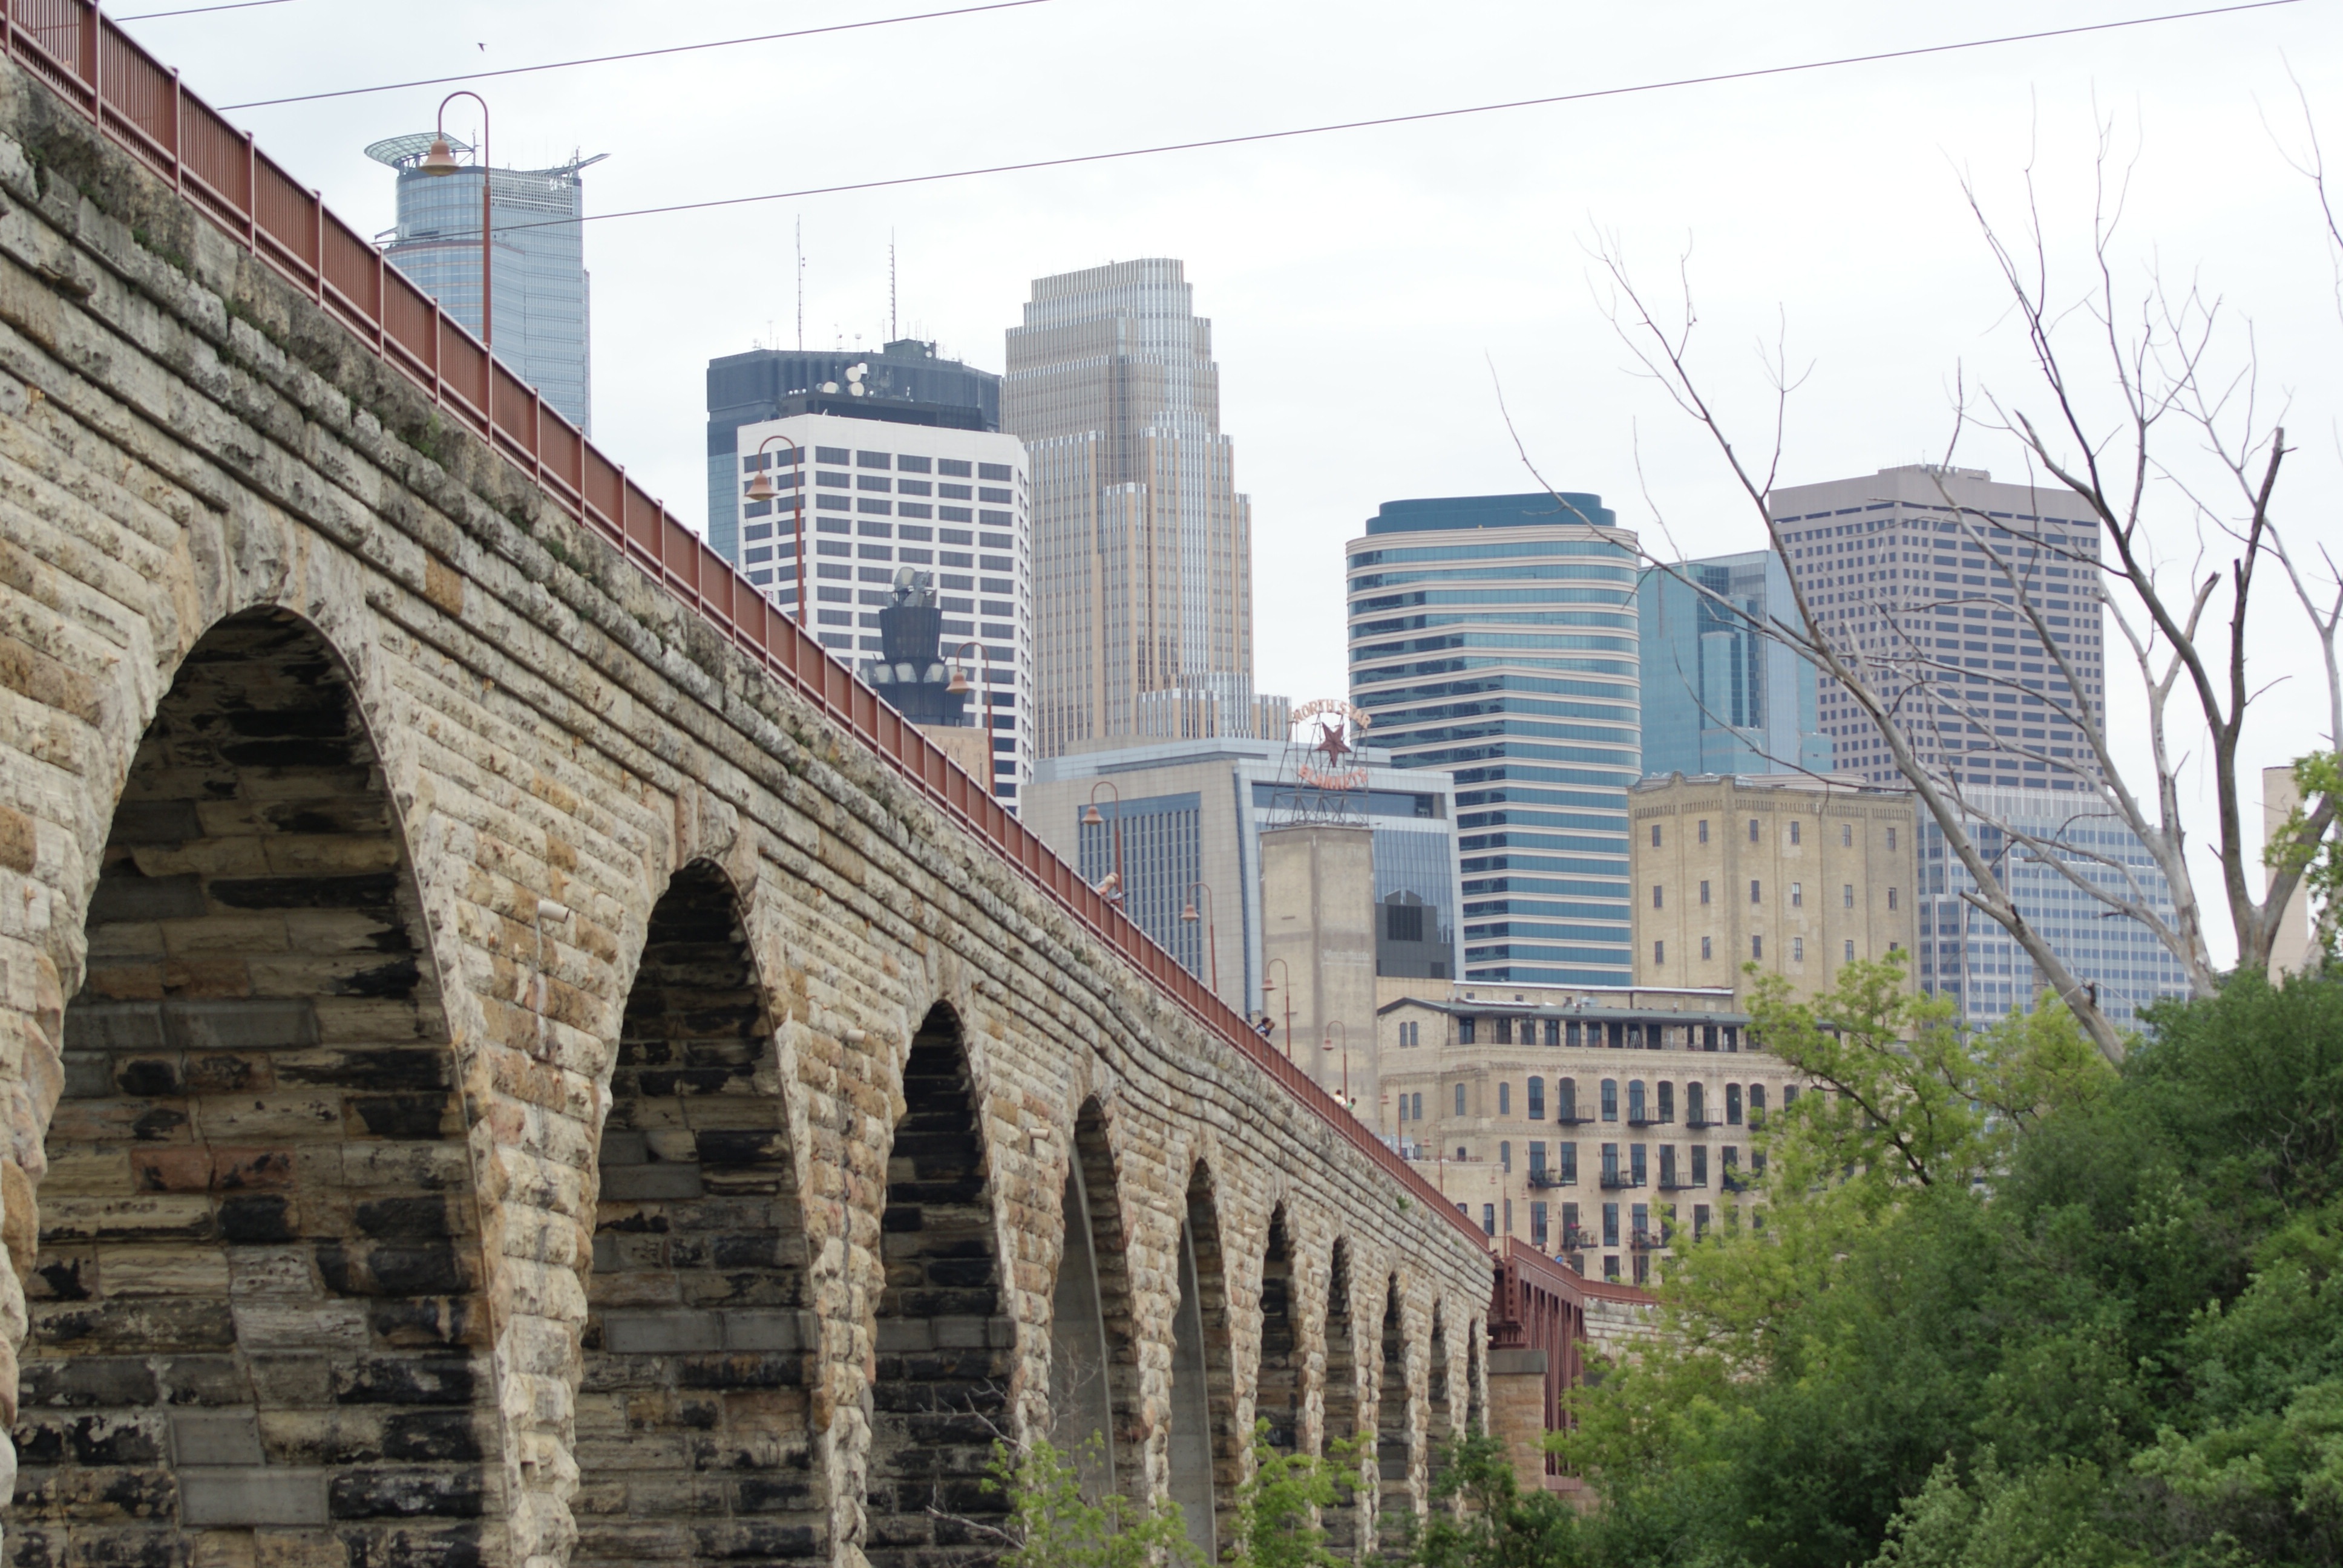
architecture, bridge, skyscraper, wall, downtown, transport, landmark, outdoors, infrastructure, arches, viaduct, minnesota, mississippi, neighbourhood, minneapolis, urban area, residential area, nonbuilding structure